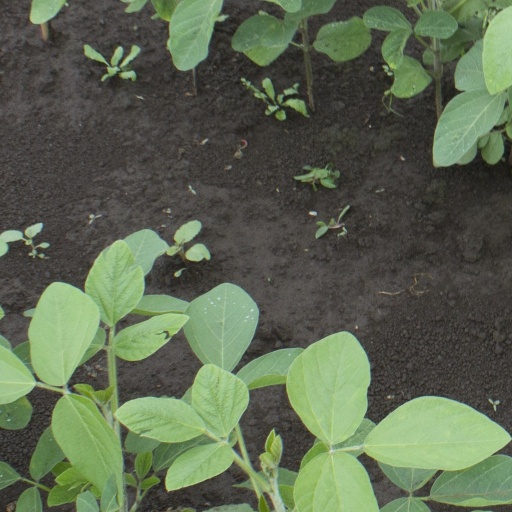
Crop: soybean